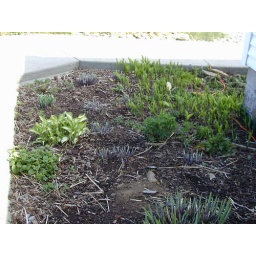
plants around house 1